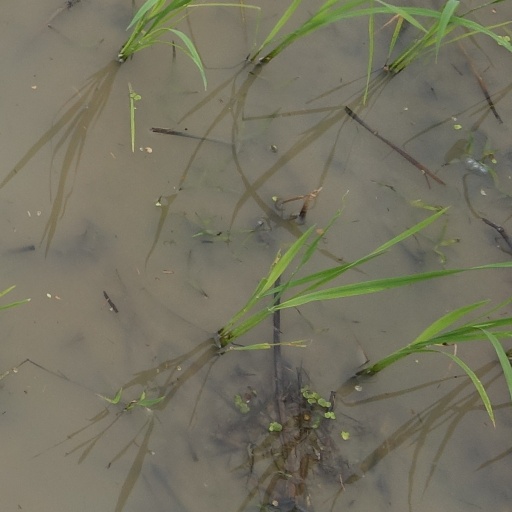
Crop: rice